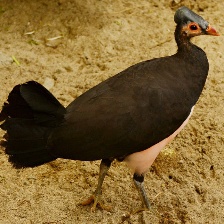
Species: MALEO
Scientific name: MACROCEPHALON MALEO